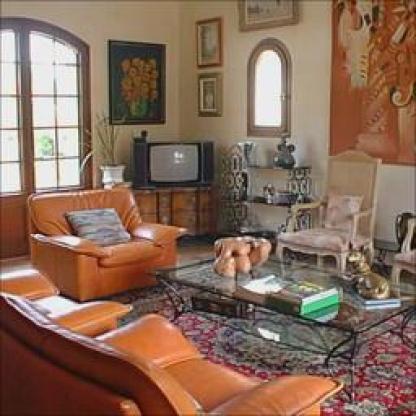
Scene: Indoor